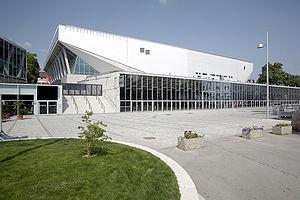
La Wiener Stadthalle est un complexe omnisports conçu par l'architecte autrichien Roland Rainer, situé à Vienne en Autriche. La Wiener Stadthalle est construite entre 1953 et 1958 puis agrandie en 1974 pour l'aménagement d'une nouvelle piscine.
Le Concours Eurovision de la chanson 2015 est la 60ᵉ édition du Concours et a lieu à la Wiener Stadthalle, à Vienne, en Autriche, l'Eurovision 2014 voyant la victoire de Conchita Wurst avec la chanson Rise Like a Phoenix. C'est la seconde fois que l'Autriche accueille le Concours après l'édition 1967. Les demi-finales se déroulent les 19 et 21 mai, et la finale a lieu le 23 mai 2015. Quarante pays participent à cette édition dont le slogan est Building Bridges.
L’Autriche participe au Concours Eurovision de la chanson, depuis sa deuxième édition, en 1957, et l’a remporté deux fois : en 1966 et en 2014.
Le 27ᵉ Championnat d'Europe masculin de volley-ball a lieu en Autriche et en République tchèque du 10 septembre 2011 au 18 septembre 2011.